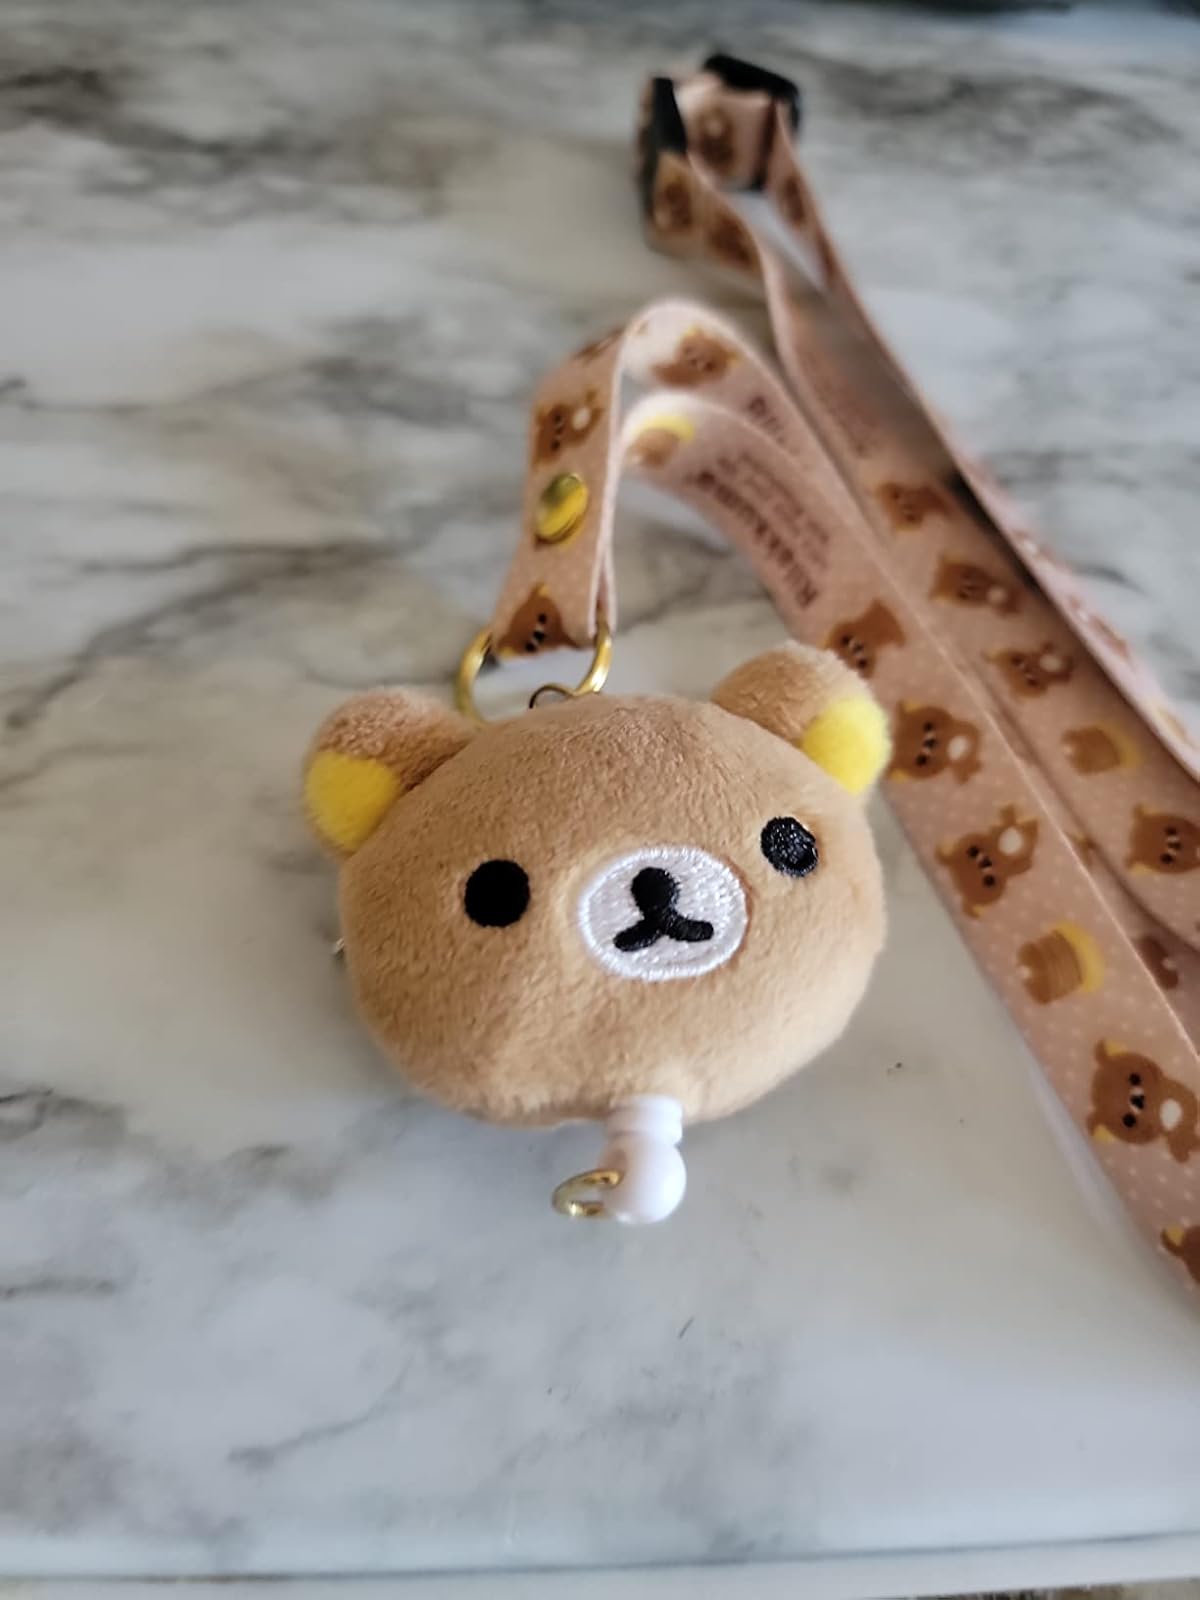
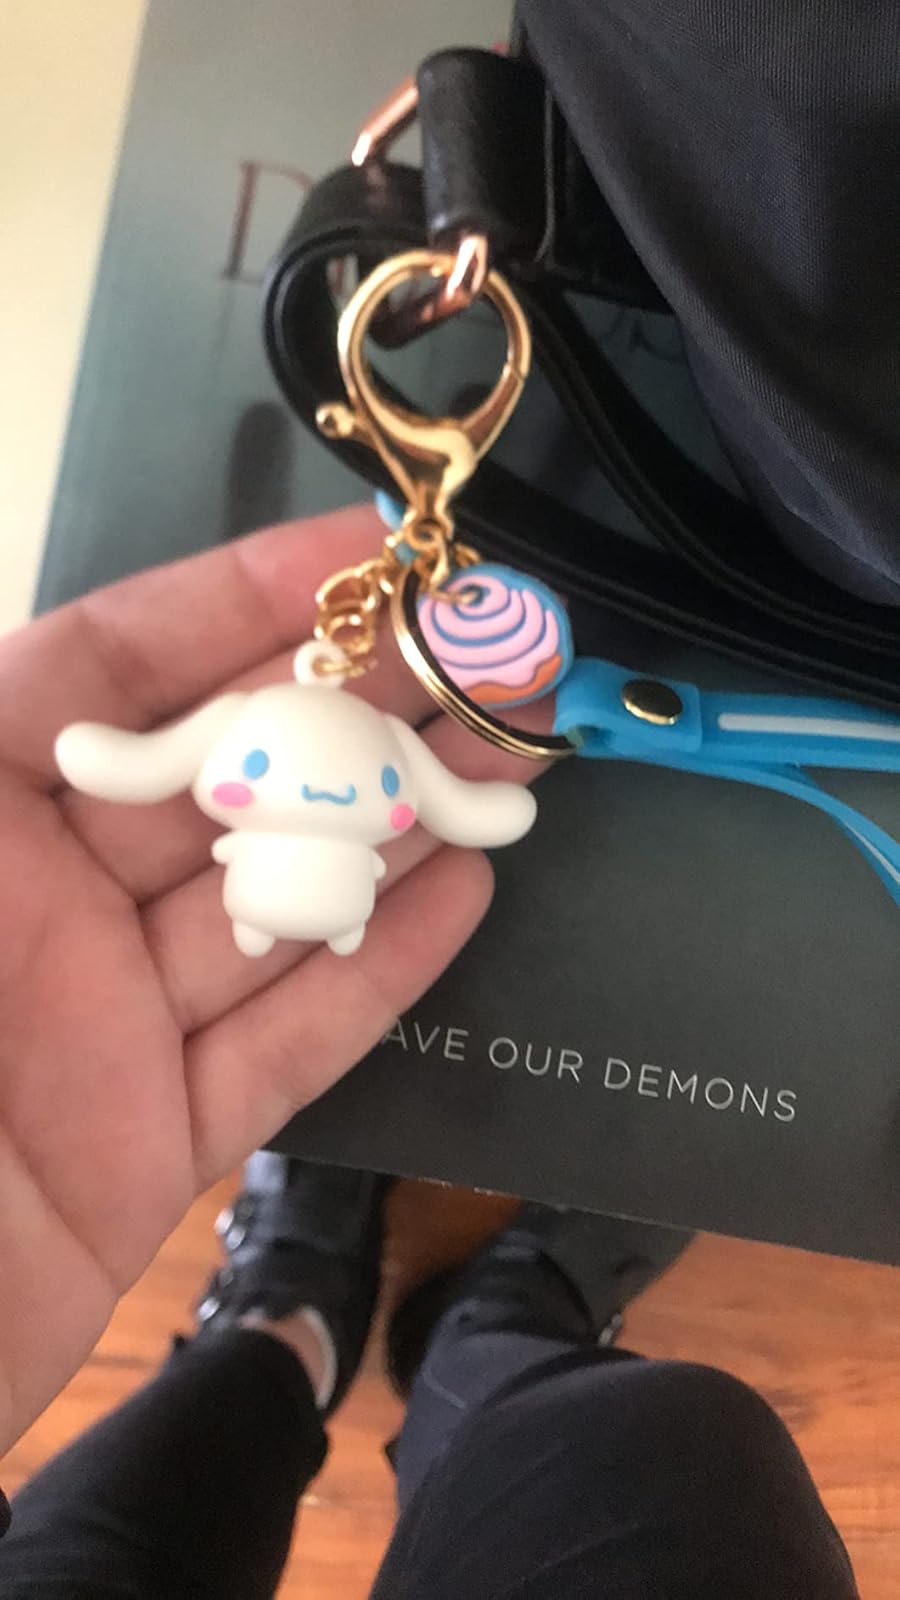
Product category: accessories_keychain
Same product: no